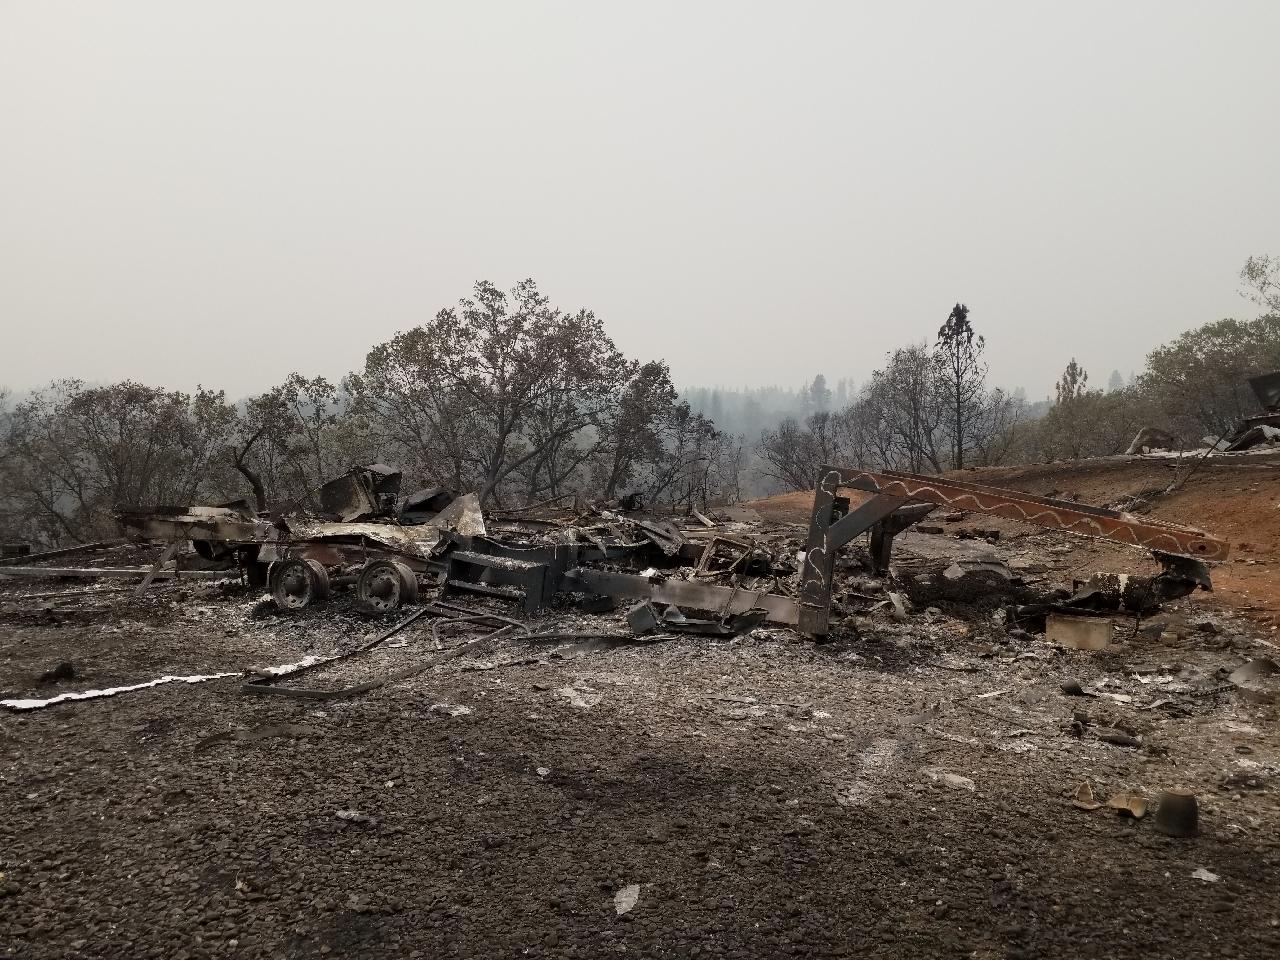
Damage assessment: destroyed